Josh Anderson (baseball)

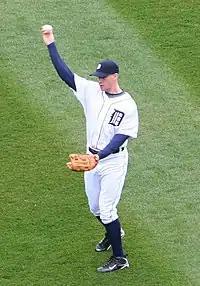
Anderson with the Detroit Tigers

Joshua Aaron Anderson (born August 10, 1982) is an American former professional baseball outfielder. He played in Major League Baseball (MLB) from 2007 to 2009 for the Houston Astros, Atlanta Braves, Detroit Tigers, and Kansas City Royals.